Edward Fenwick Boyd

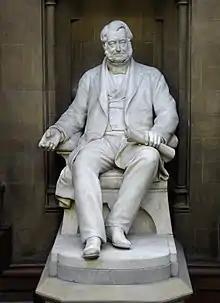
The statue to Nicolas Wood

Alongside the opening of the College of Physical Science, Boyd’s presidency was also recognised for his involvement in the opening of the Nicholas Wood Memorial Hall. The hall was erected in 1870, by public subscription, as a memorial to Nicholas Wood, the first President of the North of England Institute of Mining and Mechanical Engineers, after his death in December 1865. It was opened in July 1872 by the then President of the Mining Institute, Edward Fenwick Boyd, The Very Rev. the Dean of the Durham, the Mayor of Newcastle and numerous members of the town council.